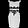
Label: Dress